Southern Illinois

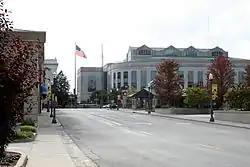
Edwardsville, Illinois, Population 26,808.

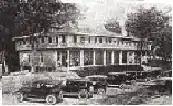
Grand Rapids Hotel Mount Carmel, Illinois on opening day in 1922

Located on the Wabash River, East-Central Southern Illinois is noted by the town of Salem, the birthplace of William Jennings Bryan, the G. I. Bill of Rights and Miracle Whip salad dressing.